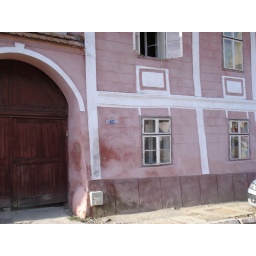
Liked the variations in the pink and the bowing walls